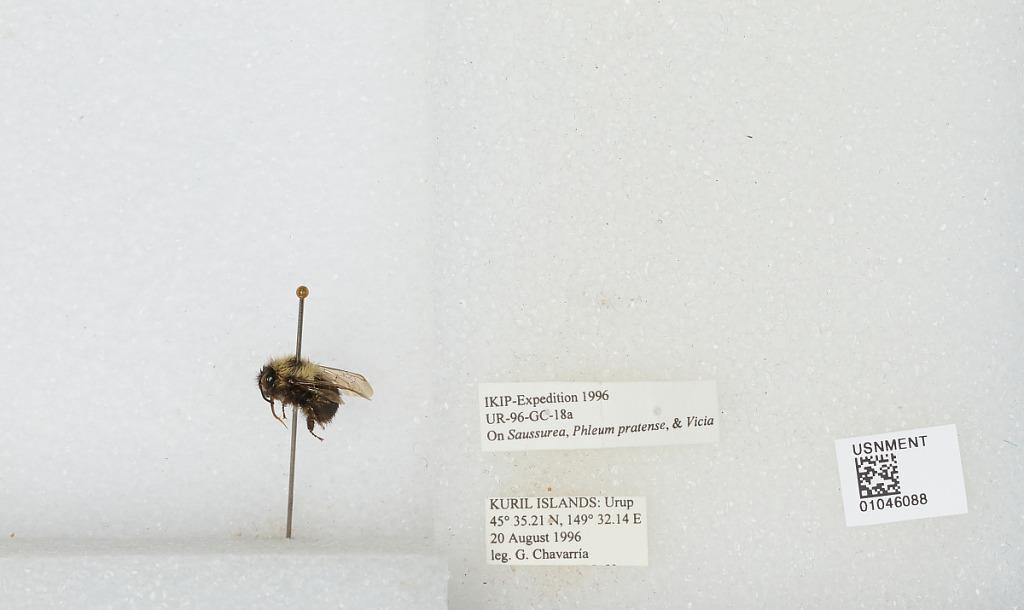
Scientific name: Bombus sp.
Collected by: G. Chavarria
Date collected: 1996-8-20
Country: Russia
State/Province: Sakhalin
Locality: Urup Kuril Islands
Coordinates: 45.5869, 149.536